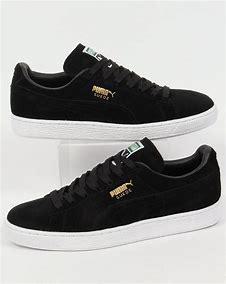
Brand: Puma
Model: Suede Classic